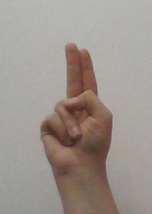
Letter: taa